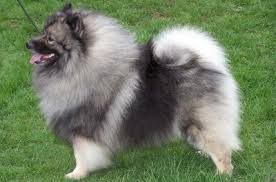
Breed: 223-n000092-keeshond